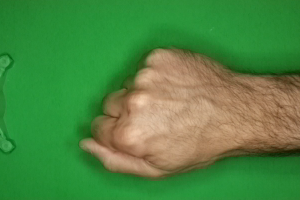
Label: rock